Bebenhausen

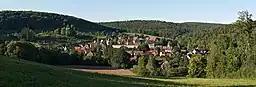
Bebenhausen from the South

In the early 19th century the monastery became a hunting palace for the kings of Württemberg. King William II of Württemberg lived there until his death in 1921, his wife Princess Charlotte of Schaumburg-Lippe until her death in 1946. It became the seat of Württemberg-Hohenzollern from 1947 and until 1952 when Baden-Württemberg was created. In 1974, Bebenhausen became a district of Tübingen.